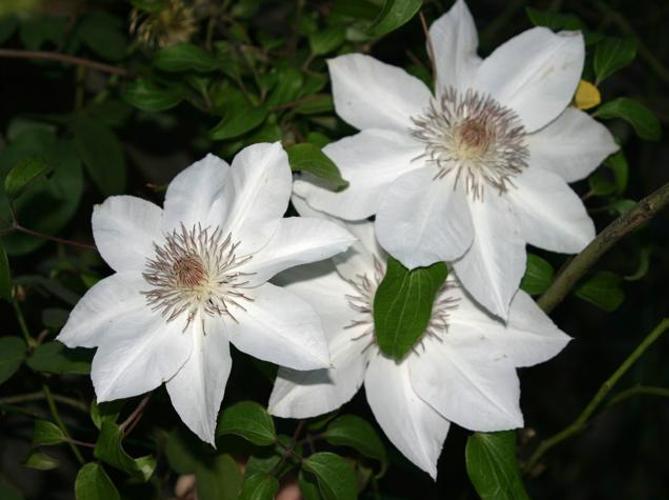
Label: clematis